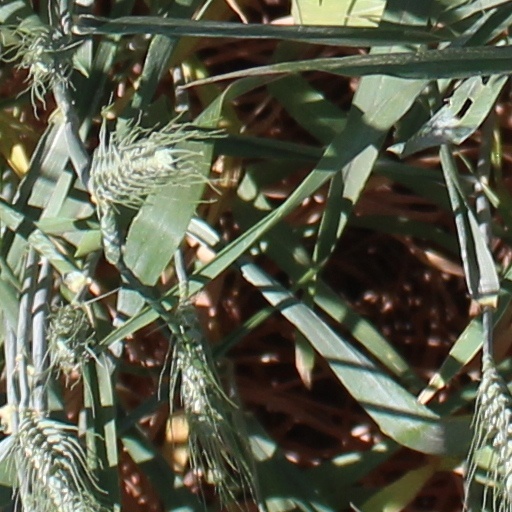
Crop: wheat